Sarah Monod

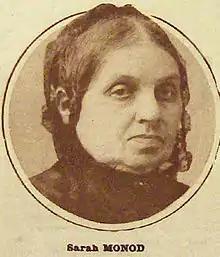

She was the fourth of seven children of the evangelical church pastor of Lyon Adolphe Monod and his wife Hannah Honyman.